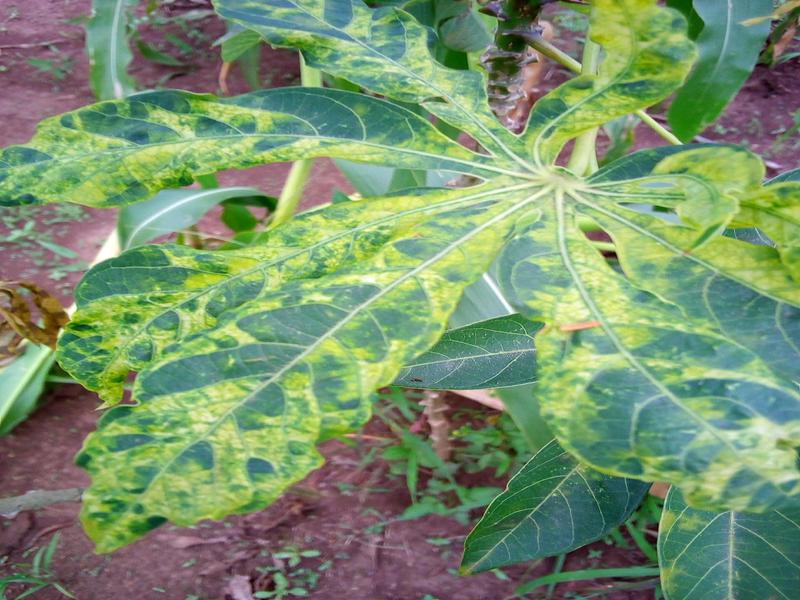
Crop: cassava
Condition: mosaic_disease